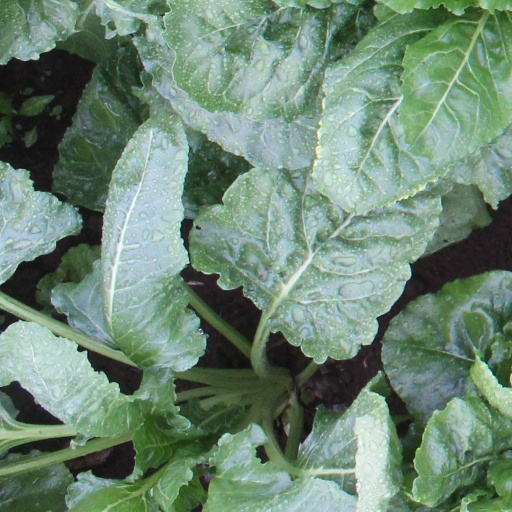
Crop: sugar beet